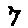
Label: 7